The Legend of Pipi

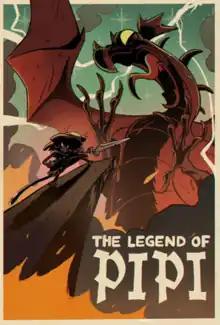
Film poster

The Legend of Pipi is a 2022 animated short film and YouTube video created by Julia Schoel and directed by Schoel and Birgit "Pollo" Uhlig.